Yuchi Gong

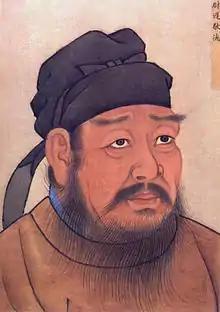
Yuchi Gong

By this point, Li Shimin was locked in an intense rivalry with Li Jiancheng, who was supported by Li Yuanji. Li Jiancheng and Li Yuanji, because they saw that Li Shimin had many fierce officers under him, wanted to try to tempt them to leave Li Shimin and follow Li Jiancheng. Li Jiancheng sent large sums of gold and silver to Yuchi to try to persuade him to join Li Jiancheng. Yuchi wrote back, declining the gift, and pointed out that he needed to be faithful to Li Shimin. Li Jiancheng, in anger, cut off his relations with Yuchi, and soon sent assassins against Yuchi. Yuchi took precautions, however, and the assassination was not successful. Li Yuanji then falsely accused Yuchi of crimes, and Emperor Gaozu arrested Yuchi and wanted to execute him; Yuchi was only saved after intercession by Li Shimin.